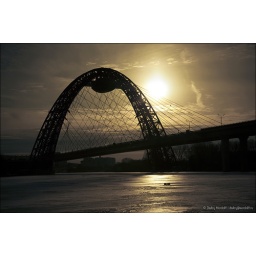
Silhoette of bridge over frozen river at sunset